Agia Triada Monastery, Sparmos

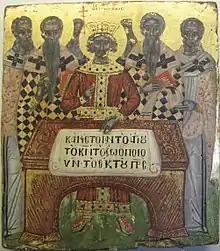
Icon from 1633

A tower overlooks the high exterior walls, which are interrupted only by small, barred windows on the upper floors. In the northern part, four powerful retaining walls reinforce the statics of the outer wall, which is about one meter thick. The ground plan is a pentagon, the church (katholikon) is the central building. The monks' cells and other rooms like the refectory are laid out around the church. The wooden entrance door is covered with iron and is very stable.